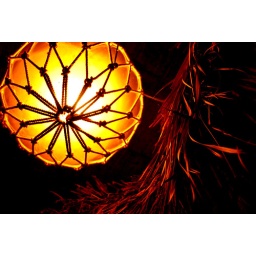
cool japanese fishing float lamp in an original 1962 tiki bar